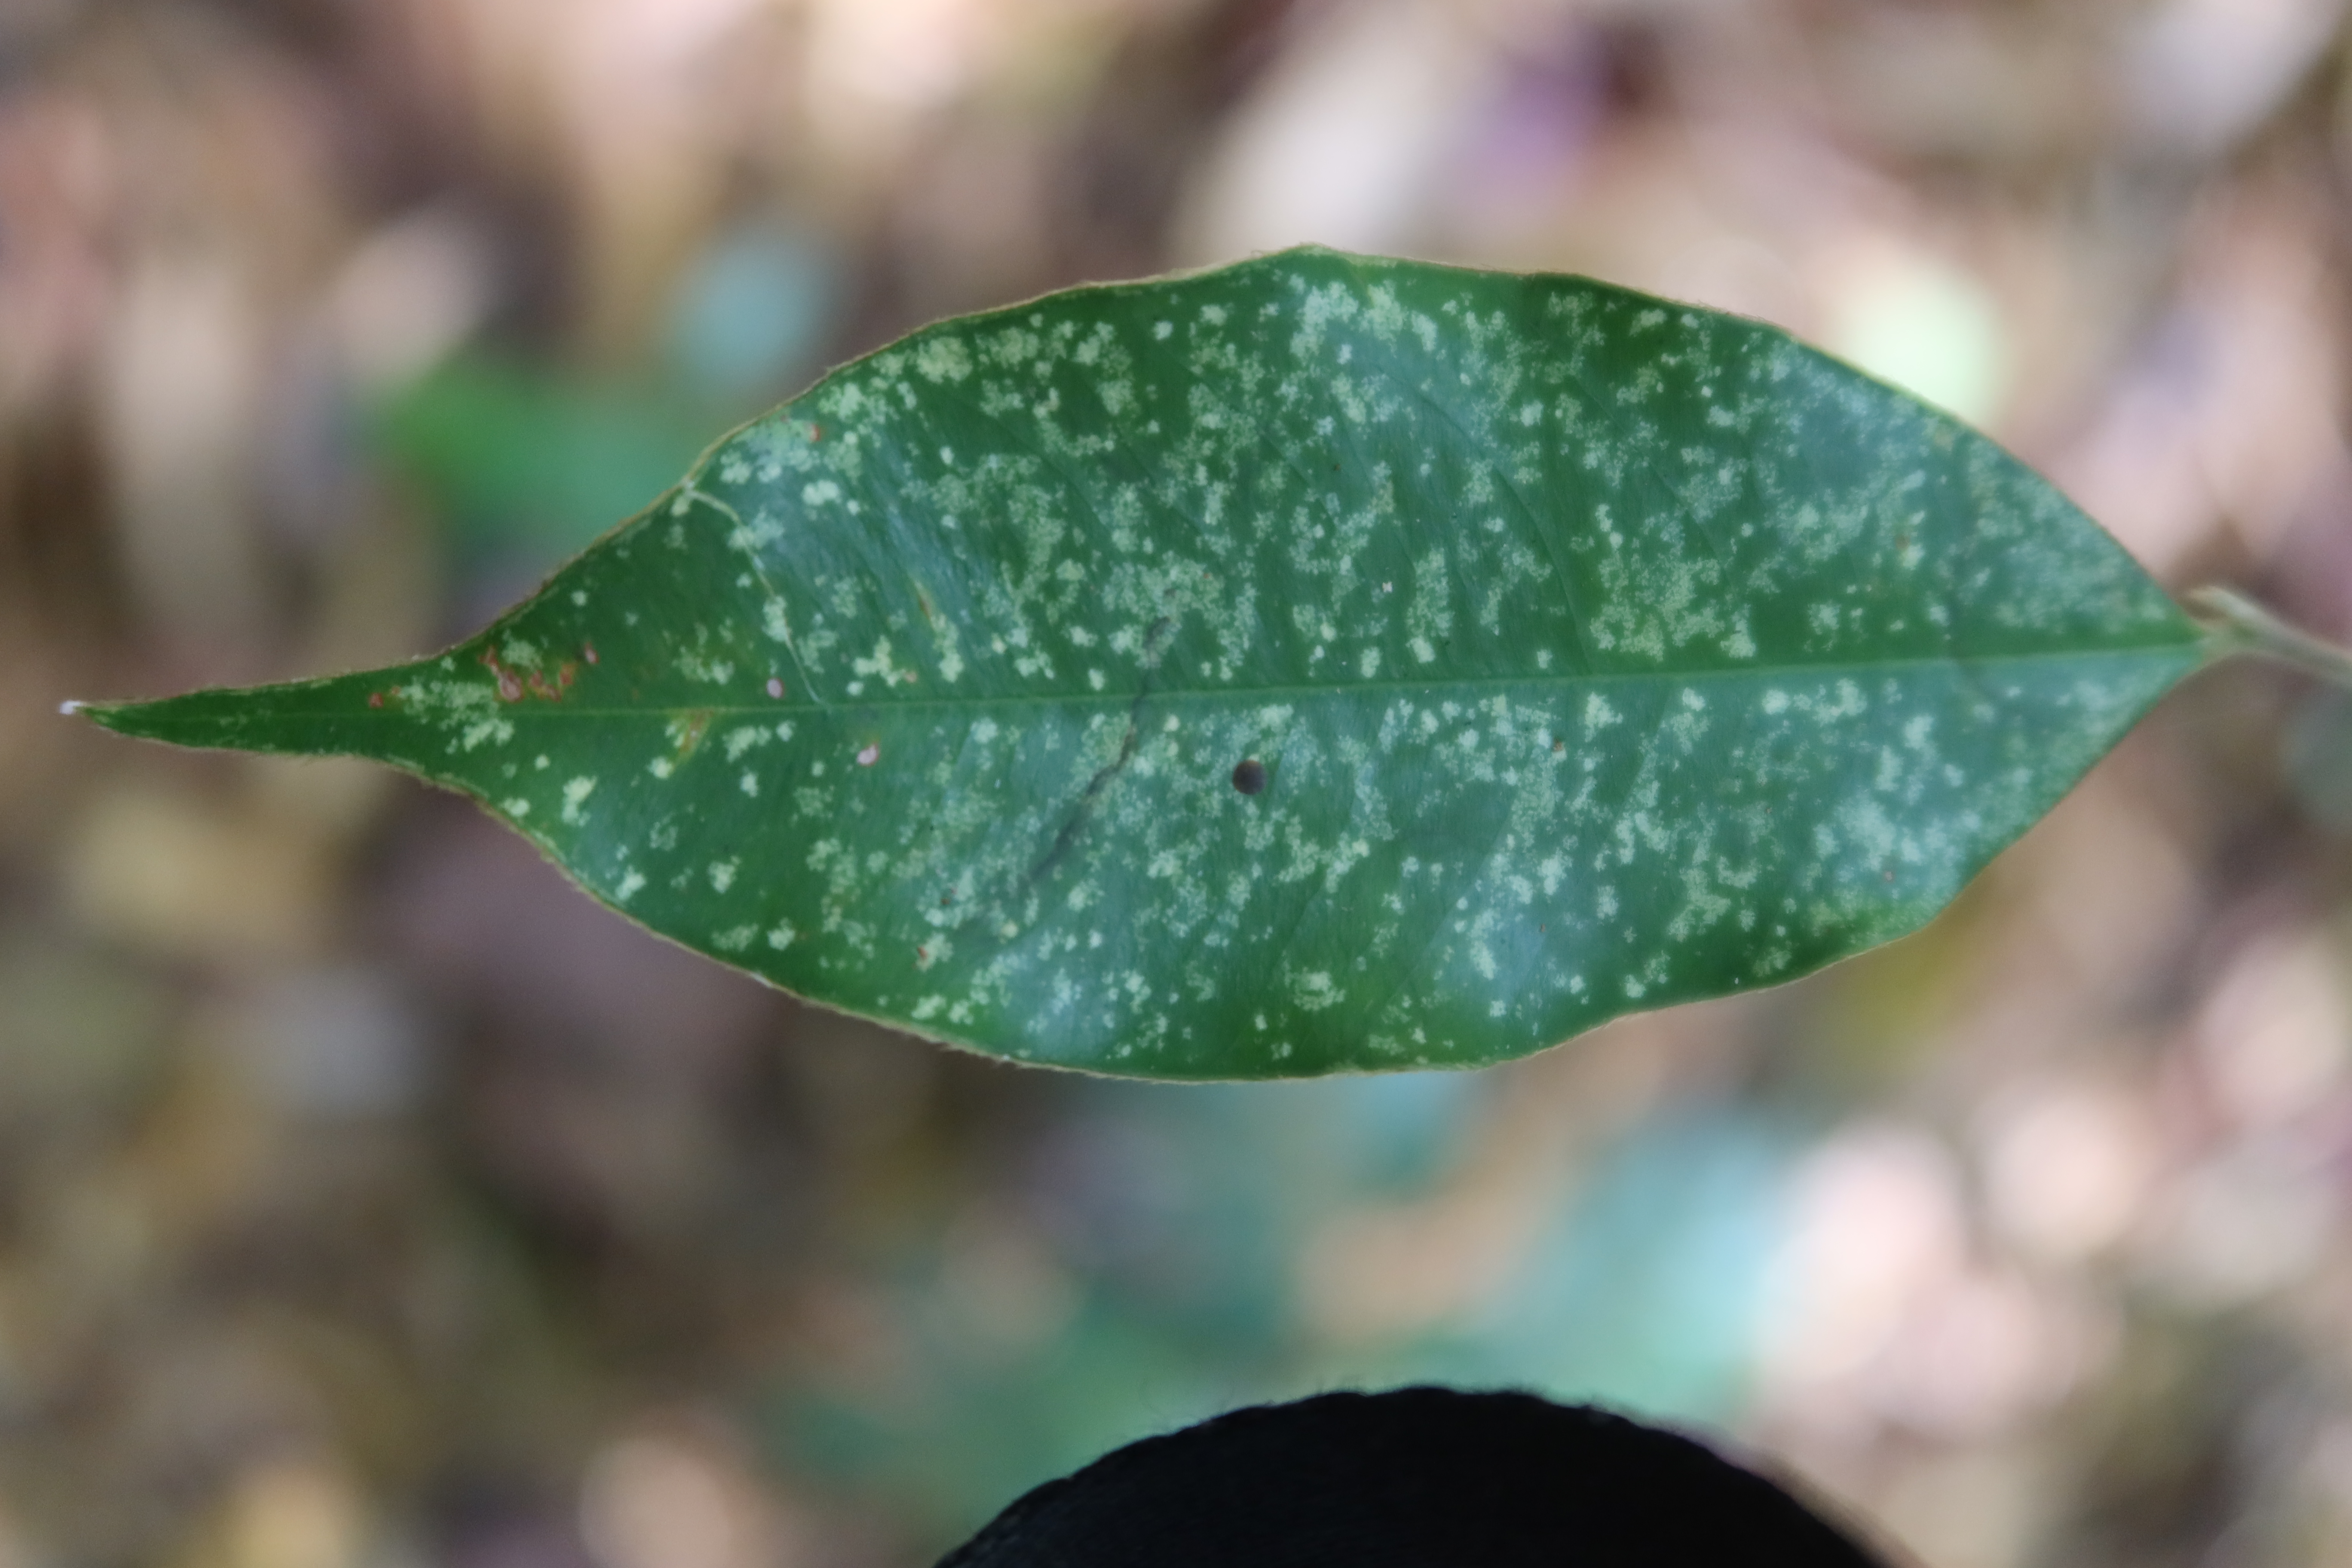
Label: Brown spots